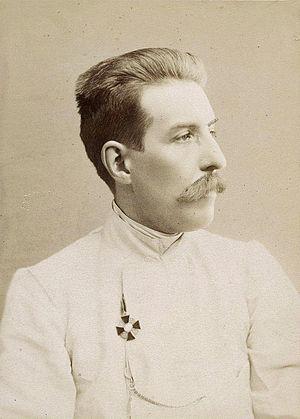
Joseph de Baye (1853-1931). Portrait
Amour-Auguste-Louis-Joseph Berthelot, baron de Baye, né le 31 janvier 1853 à Paris, mort dans la même ville le 21 août 1931, est un archéologue et voyageur français.